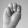
ASL letter: M